2022 Florida gubernatorial election

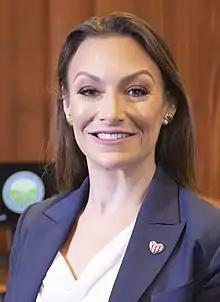
Florida Agriculture Commissioner Nikki Fried finished second in the primary.

In June 2022, Politico released a shortlist of 18 people who Crist was considering as his running mate. On August 26, four days after Crist won the gubernatorial primary, CBS News reported that he had selected Karla Hernández-Mats, one of the people on the Politico shortlist.